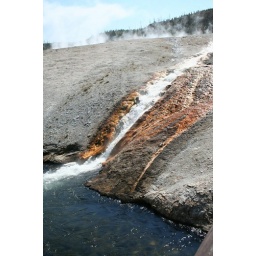
The water in this river was warm from the falls